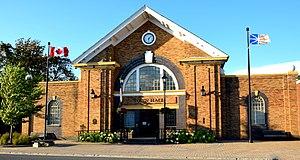
Grand Falls-Windsor est une ville canadienne situé au centre de l'île de Terre-Neuve dans la province de Terre-Neuve-et-Labrador. La ville fut incorporé le 1ᵉʳ janvier 1991 suite aux fusion de la ville de Grand Falls et de Windsor. L'usine de pâtes et papiers AbitibiBowater a fermé ses portes en 2009.